Lynne Roberts (actress)

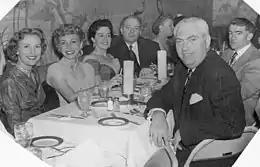
Lynne Roberts (left), Sally Naiditch, Anne T. Hill (3rd from left), Dr. Leon W. Naiditch, Hyman B. Samuels (front right), Dr. Harry Lehrer (extreme right behind Samuels)

Roberts married four times. Her first marriage was to William Engelbert, Jr., an aircraft company official, with whom she had one son, Bill. The marriage ended in divorce in 1944.